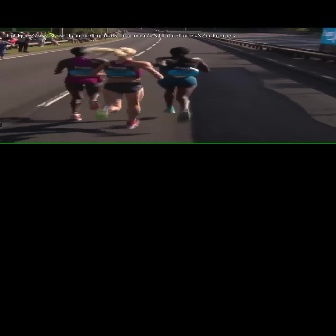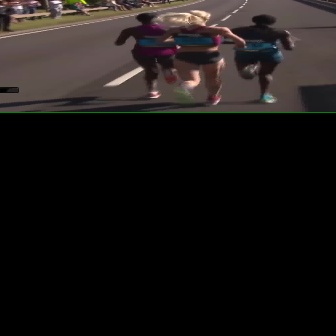
  Please identify the target specified by the bounding box [81,46,163,128] in the first image and locate it in the second image. Return the coordinates in [x_min,y_min,x_max,y_max] format.
Answer: [149,9,245,105]